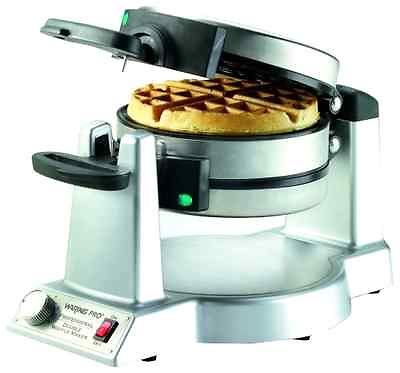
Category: toaster